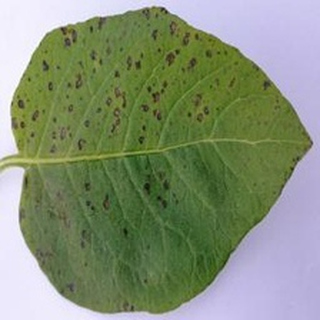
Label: potato_early_blight